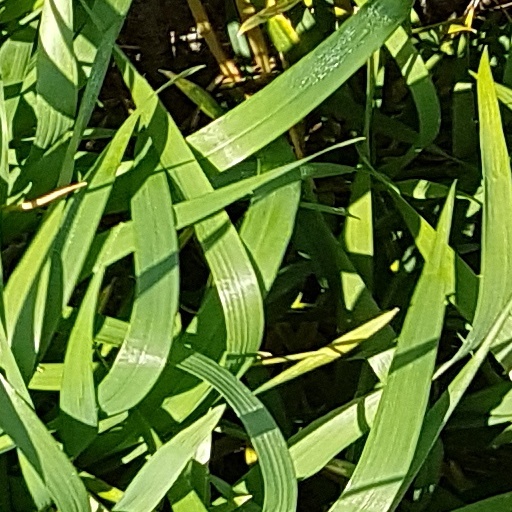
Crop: wheat